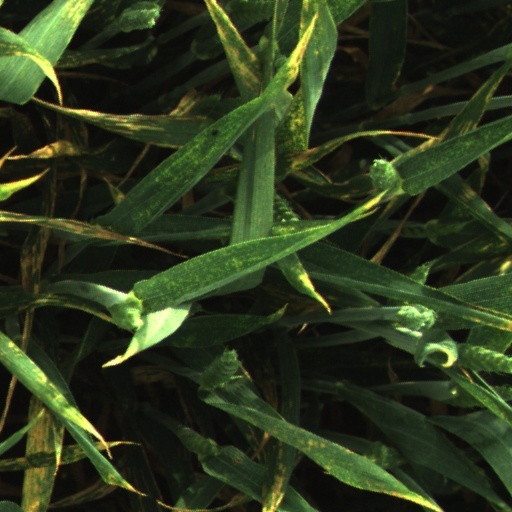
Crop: wheat